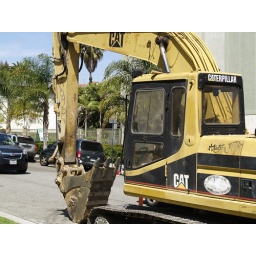
This backhoe was parallel parked on a side street in Hollywood with no sign of construction in sight!